Carolyn Breuer

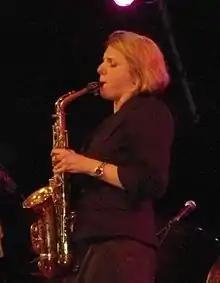
Carolyn Breuer on stage

She is the daughter of jazz musician Hermann Breuer. Breuer founded her own label, NotNowMom! Records, in 2000.